Slayers Wonderful

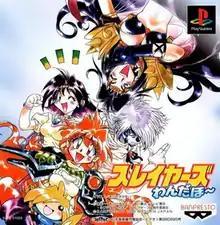
Cover art

is a role-playing video game developed by TamTam and released by Banpresto for the PlayStation in 1998 exclusively in Japan. It features key voice actors from the "Slayers" anime versions and a story supervised by the "Slayers" author Hajime Kanzaka. The game was a big commercial success but received mixed critical reception.